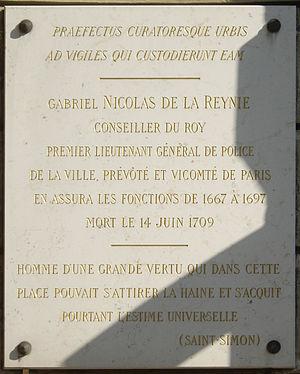
Plaque commémorative à l'entrée de la préfecture de police, rue de la Cité, Paris 4e.«
Gabriel Nicolas de La Reynie, également orthographié La Reinie, est le premier lieutenant général de police de Paris. Par son action énergique, ses réformes novatrices et sa rigueur morale, notamment pendant la terrible affaire des poisons, il est souvent considéré comme le père de la police judiciaire française.
La rue de la Cité est une rue de l’île de la Cité, au centre de Paris, dans le 4ᵉ arrondissement, qui la traverse du nord au sud entre le pont Notre-Dame et le Petit-Pont.